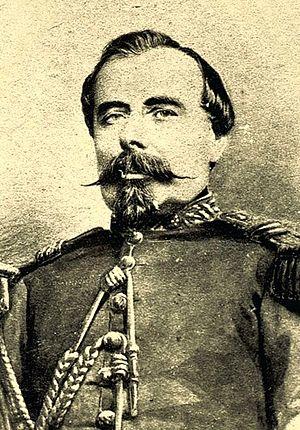
Francisco Bolognesi Cervantes, né le 4 novembre 1816 à Lima et mort le 7 juin 1880 à Arica, est un militaire péruvien. Au Pérou, il est considéré comme étant l'un des héros durant la Guerre du Pacifique.